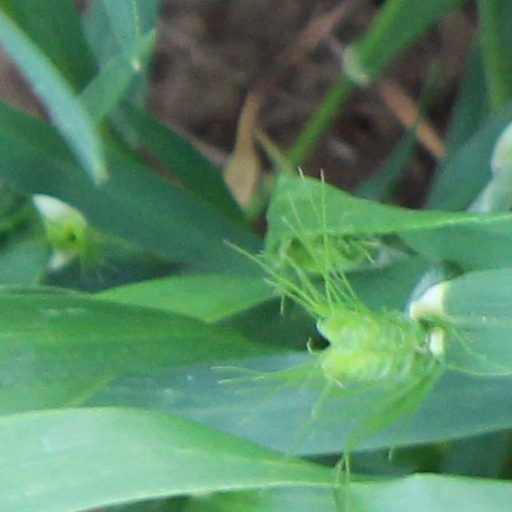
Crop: wheat